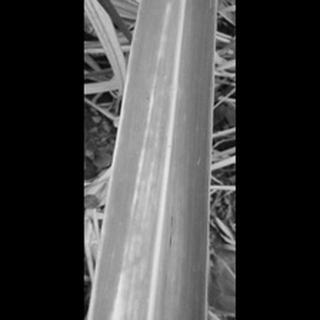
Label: sugarcane_yellow_leaf_disease